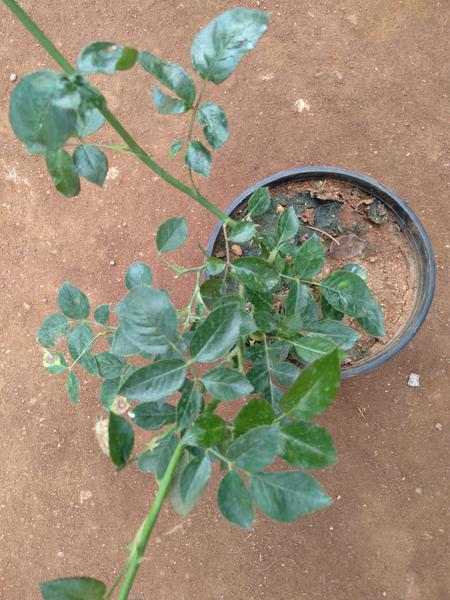
Plant: Rose